Grace Darling

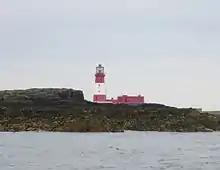
Lighthouse at Longstone: The upper window in the white ring was Grace Darling's bedroom, from which she saw the wreckage of the "Forfarshire".

Grace Darling was born on 24 November 1815 at her grandfather's house in Northumberland. She was the seventh of nine children (four brothers and four sisters) born to William and Thomasin Darling, and when only a few weeks old, she was taken to live on Brownsman Island, one of the Farne Islands, in a small cottage attached to the lighthouse. Her father ran the lighthouse (built in 1795) for Trinity House, and earned a salary of £70 per year with a bonus of £10 for satisfactory service. The accommodation was basic, and the lighthouse was not located in a good place to guide shipping to safety, so in 1826, the family moved to the newly constructed lighthouse on Longstone Island.